Lorain West Breakwater Light

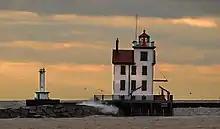
Lorain Light

The Lorain West Breakwater Light, also called the Lorain Harbor Light, is a lighthouse in Lorain, Ohio, United States. The light was built in 1917 on Lake Erie by the United States Army Corps of Engineers. It was taken out of service in 1965 when it was replaced by an automated light tower on a nearby breakwater. The light was added to the National Register of Historic Places in 1978.